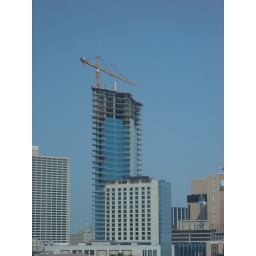
A glass and steel building under construction in downtown Fort Worth. Taken from my car at the I-35W/I-30 interchange.